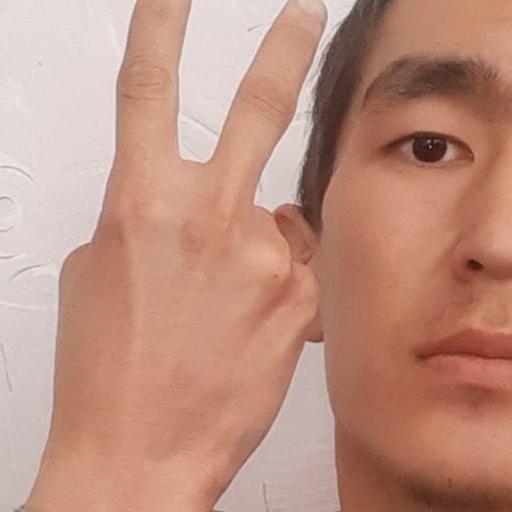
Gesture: peace_inverted